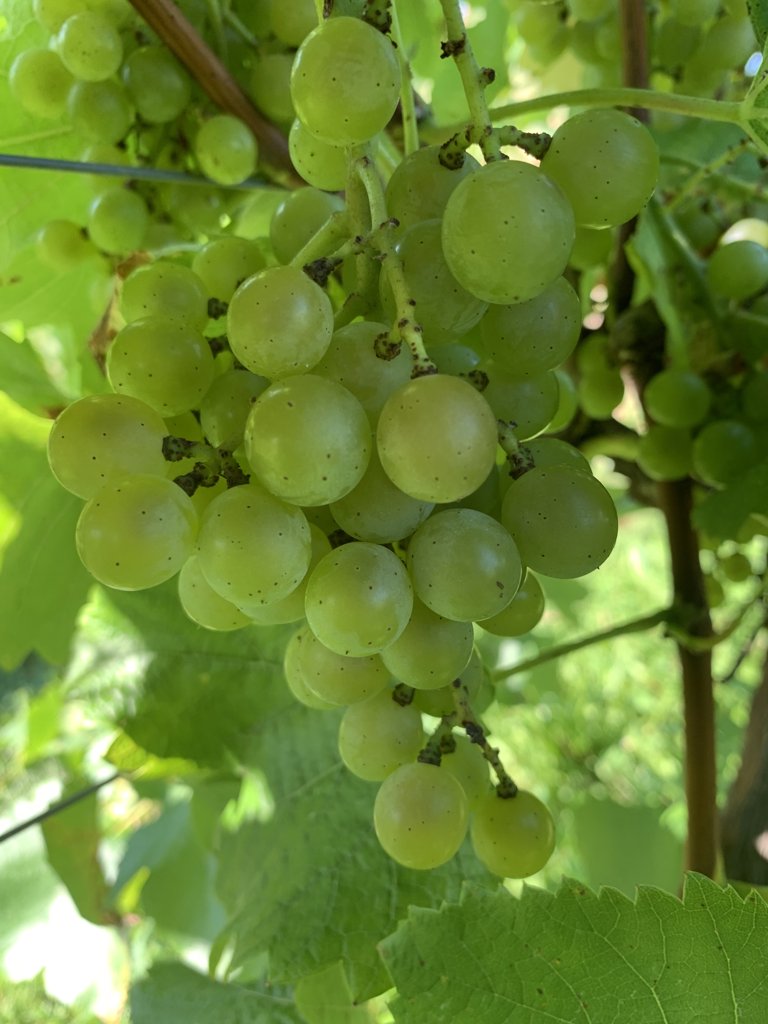
Berries visible: 67
Grape clusters: 5